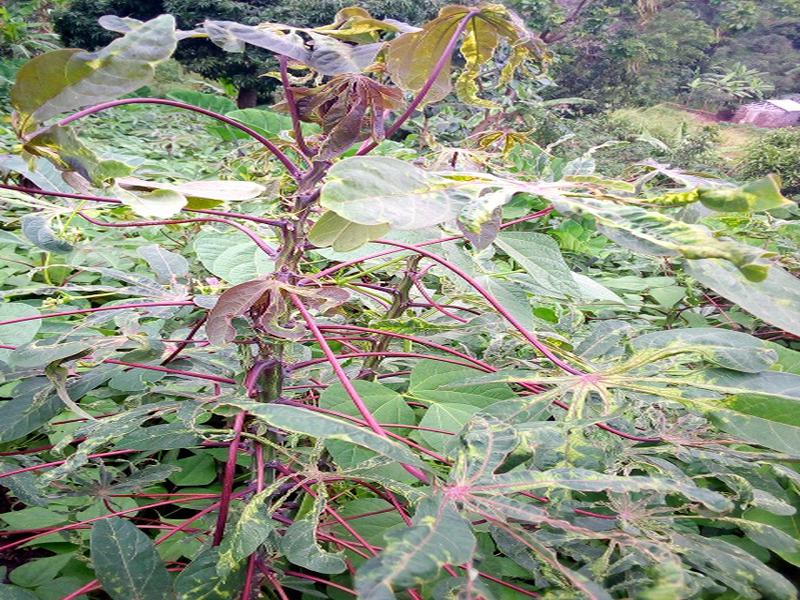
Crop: cassava
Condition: mosaic_disease